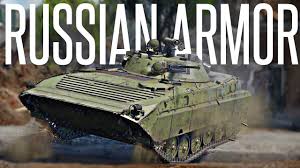
Label: BMP